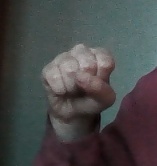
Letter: saad